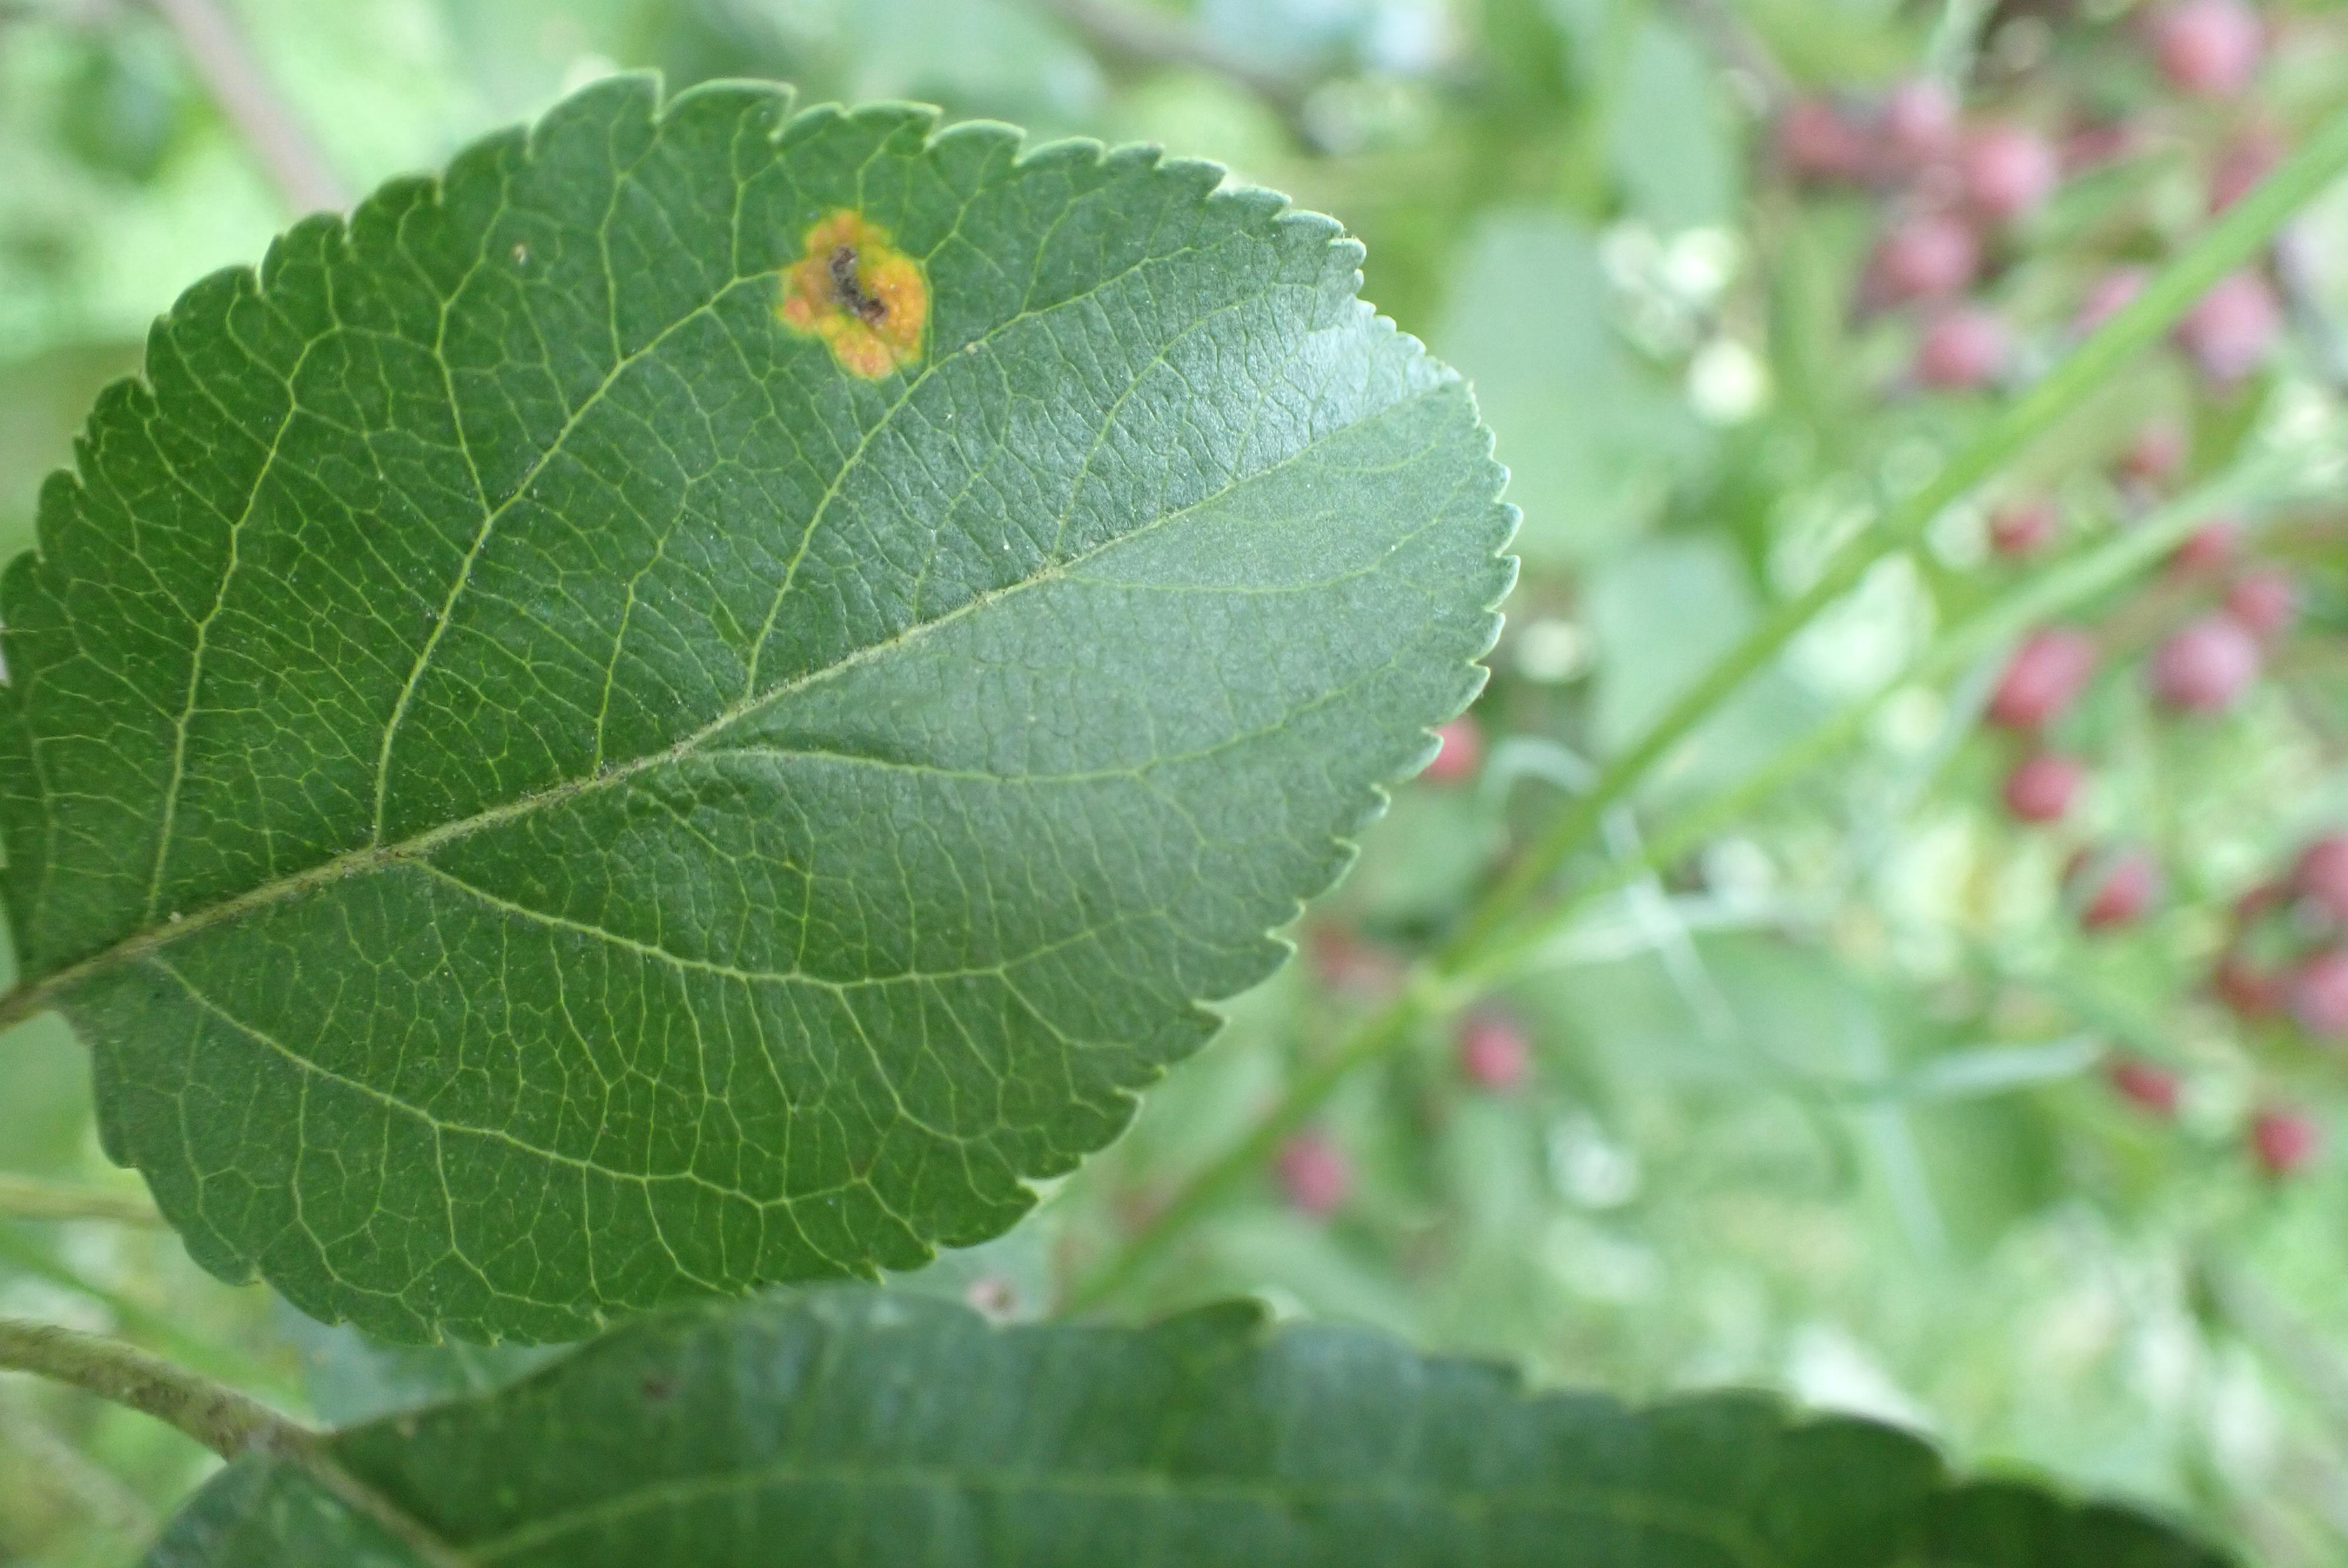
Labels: rust